New York State Route 25B

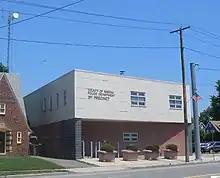
Nassau County police station along NY 25B in Williston Park

Past New Hyde Park Road, the buildings surrounding NY 25B become a balanced mix of commercial and residential structures. Less than a quarter of a mile from New Hyde Park Road, the road makes a turn eastward, passing to the north of the Hillside Public Library as it curves to the right. After three blocks of homes, a flurry of businesses precede a junction with Marcus Avenue, formerly part of NY 25C. The commercial presence continues for two blocks eastward before shifting back to residential structures. The four-lane NY 25B, along with a separate, parallel Hillside Avenue South, continue eastward through blocks of primarily homes to Herricks Road, where the composition of structures along NY 25B becomes a mix of commercial buildings and residential dwellings once more. Hillside Avenue continues on, entering Williston Park. On the eastern edge of the village, NY 25B narrows to two lanes as it crosses the Oyster Bay Branch of the Long Island Rail Road and enters East Williston, where the surroundings shift to residential for the final time.